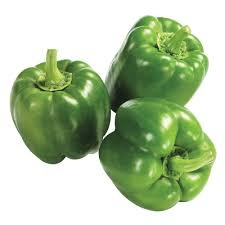
Label: capsicum